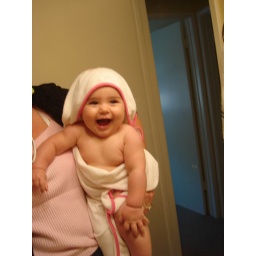
see the pretty girl in the mirror